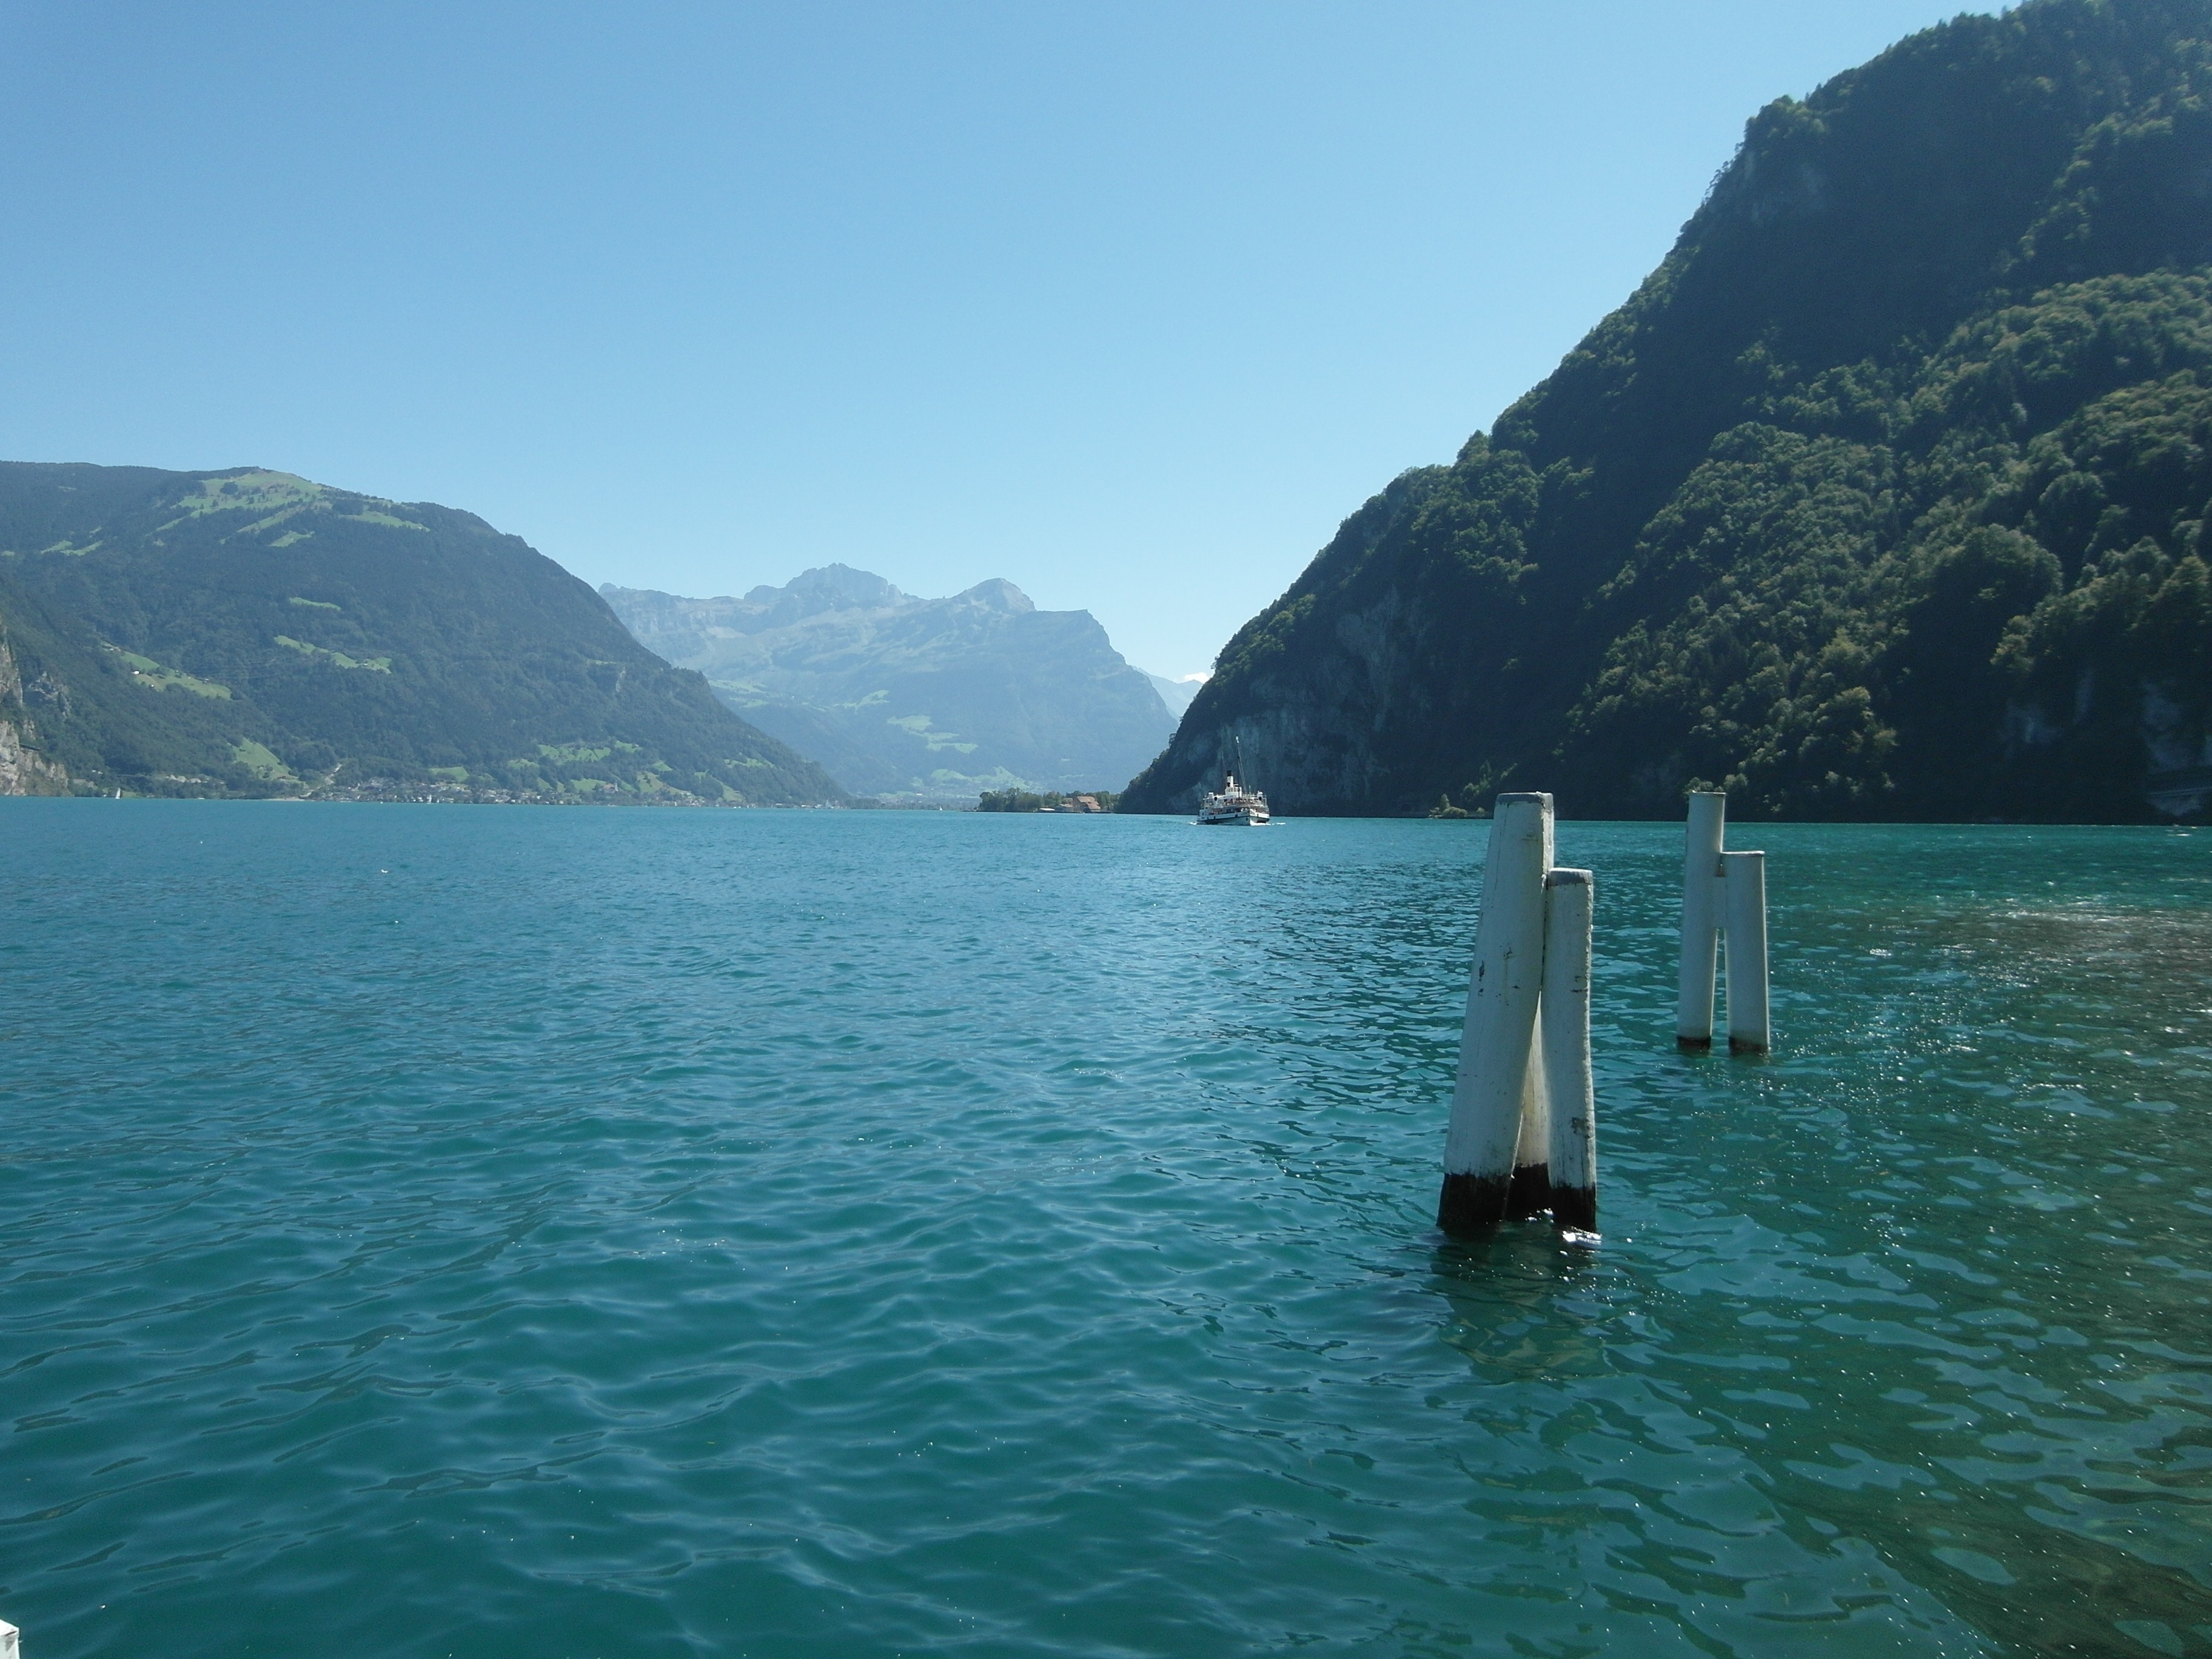
sea, coast, water, ocean, lake, ship, vacation, vehicle, lagoon, bay, island, blue, fjord, reservoir, terrain, mountains, lucerne, switzerland, steamboat, cape, landform, lake lucerne region